Andrew Corbet (died 1578)

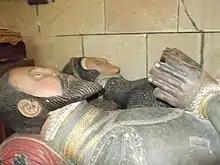
Effigies of Richard Corbet and Margaret Wortley, née Savile, his wife, in St Bartholomew's church, Moreton Corbet. Richard held Andrew's wardship for about four years.

Roger Corbet died on 20 December 1538. He had made his will on 27 November 1538, having already fallen sick. Andrew was still only 16, and Roger, considering his own long wardship, wrote: